Valahia University of Târgoviște

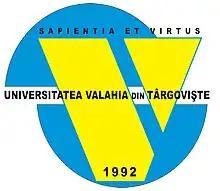
Valahia University of Târgoviște official logo

The Valahia University of Târgovişte is a university in Târgoviște, Dâmbovița County, Romania.